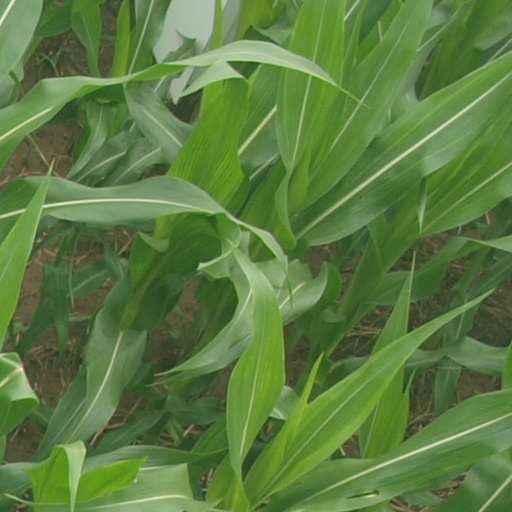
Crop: maize; corn